Wilhelm Dörpfeld

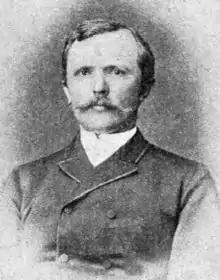
Wilhelm Dörpfeld

Wilhelm Dörpfeld (26 December 1853 – 25 April 1940) was a German architect and archaeologist, a pioneer of stratigraphic excavation and precise graphical documentation of archaeological projects. He is famous for his work on Bronze Age sites around the Mediterranean, such as Tiryns and Hisarlik (the site of the legendary city of Troy), where he continued Heinrich Schliemann's excavations. Like Schliemann, Dörpfeld was an advocate of the historical reality of places mentioned in the works of Homer. While the details of his claims regarding locations mentioned in Homer's writings are not considered accurate by later archaeologists, his fundamental idea that they correspond to real places is accepted. Thus, his work greatly contributed to not only scientific techniques and study of these historically significant sites but also a renewed public interest in the culture and the mythology of Ancient Greece.